Charles Lloyd (philanthropist)

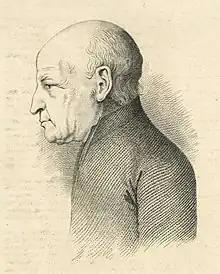
Portrait of Charles Lloyd

Charles Lloyd (22 August 1748 – 16 January 1828) was an English banker, philanthropist, Quaker preacher and abolitionist.